Computer programming

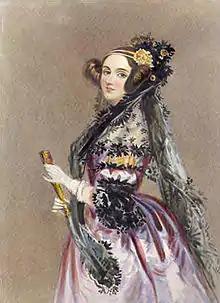
Ada Lovelace, whose notes were added to the end of Luigi Menabrea's paper included the first algorithm designed for processing by Charles Babbage's Analytical Engine. She is often recognized as history's first computer programmer.

Programmable devices have existed for centuries. As early as the 9th century, a programmable music sequencer was invented by the Persian Banu Musa brothers, who described an automated mechanical flute player in the "Book of Ingenious Devices". In 1206, the Arab engineer Al-Jazari invented a programmable drum machine where a musical mechanical automaton could be made to play different rhythms and drum patterns, via pegs and cams. In 1801, the Jacquard loom could produce entirely different weaves by changing the "program" – a series of pasteboard cards with holes punched in them.